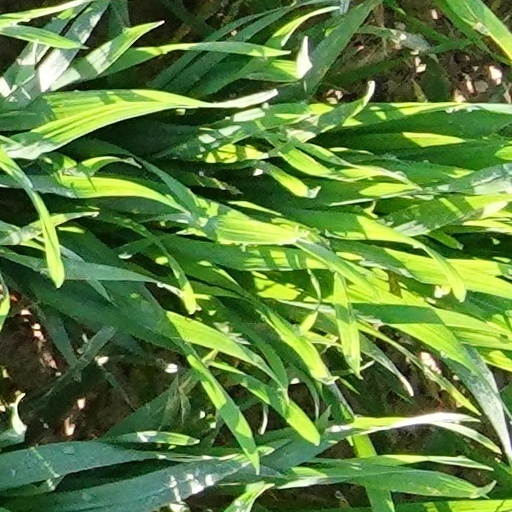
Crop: wheat